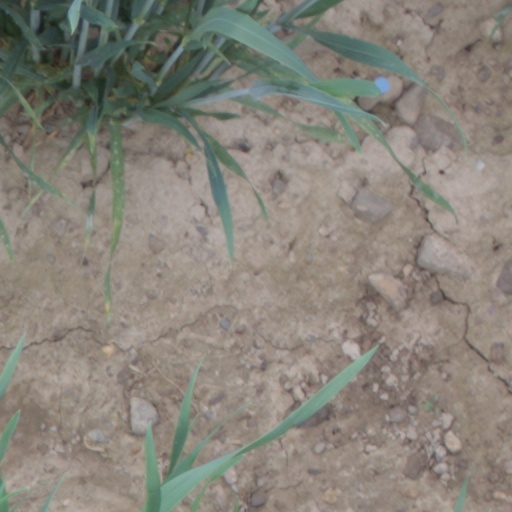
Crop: wheat